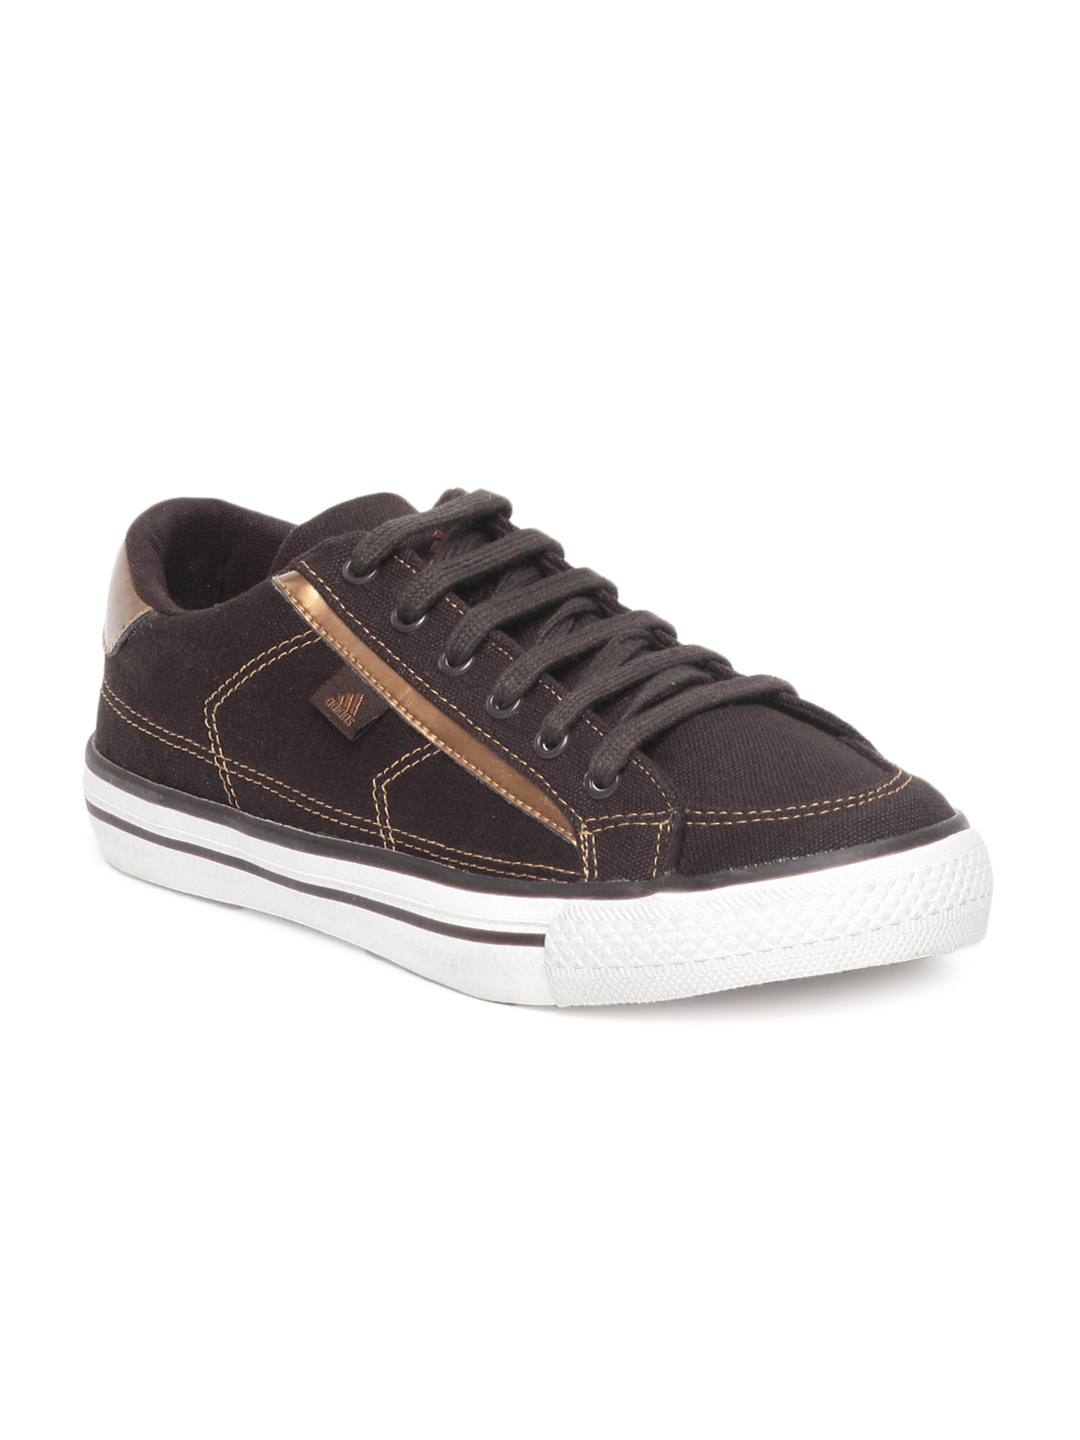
ADIDAS Unisex Brown Casual Shoes
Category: Footwear / Shoes / Casual Shoes
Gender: Unisex
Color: Brown
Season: Summer 2010
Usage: Casual